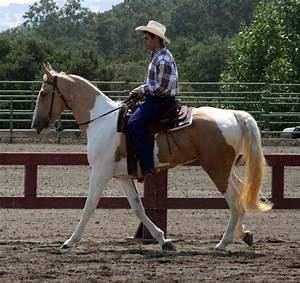
Label: cavallo